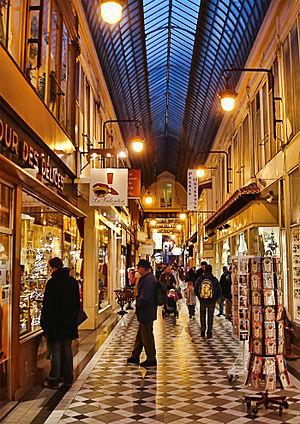
Le passage Jouffroy à Paris (France) -
Paris [pa.ʁi] est la ville la plus peuplée et la capitale de la France.
Dans un édifice, la distribution architecturale des pièces est faite selon des plans qui donnent une ordonnance harmonieuse et une organisation fonctionnelle des locaux. Cette disposition est permise par les passages qui donnent la circulation des hommes dans le bâtiment